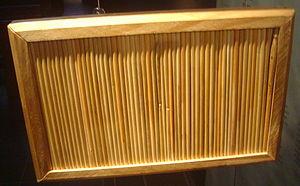
Le kayamb, kaiamba, caïambe ou maravanne est un instrument de musique utilisé dans les Mascareignes pour jouer le séga et le maloya. C'est un instrument de percussion idiophone. On le décrit comme un hochet en forme de radeau : c’est un idiophone par secouement.
Le séga est le genre musical majeur des Mascareignes : l'île Maurice, de l'île de La Réunion et Rodrigues, des Seychelles, Agaléga, Saint-Brandon, les îles Chagos et d'autres de l'Océan Indien.
Jean Alphonse Ravaton, dit Ti Frère, est un chanteur mauricien né le 22 avril 1900 à Quartier Militaire et mort le 17 juin 1992. Il est considéré comme « le roi du séga mauricien », « le père du patrimoine musical de l'océan indien ». Il a participé à la popularité du séga typique. Il chantait en créole mauricien, malgache et en bhojpuri.